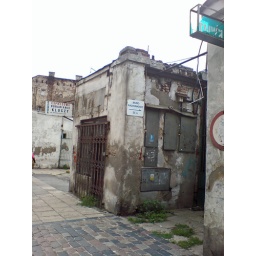
tiny mashed up building in praga, warsaw. not abandoned, just a bit dirty